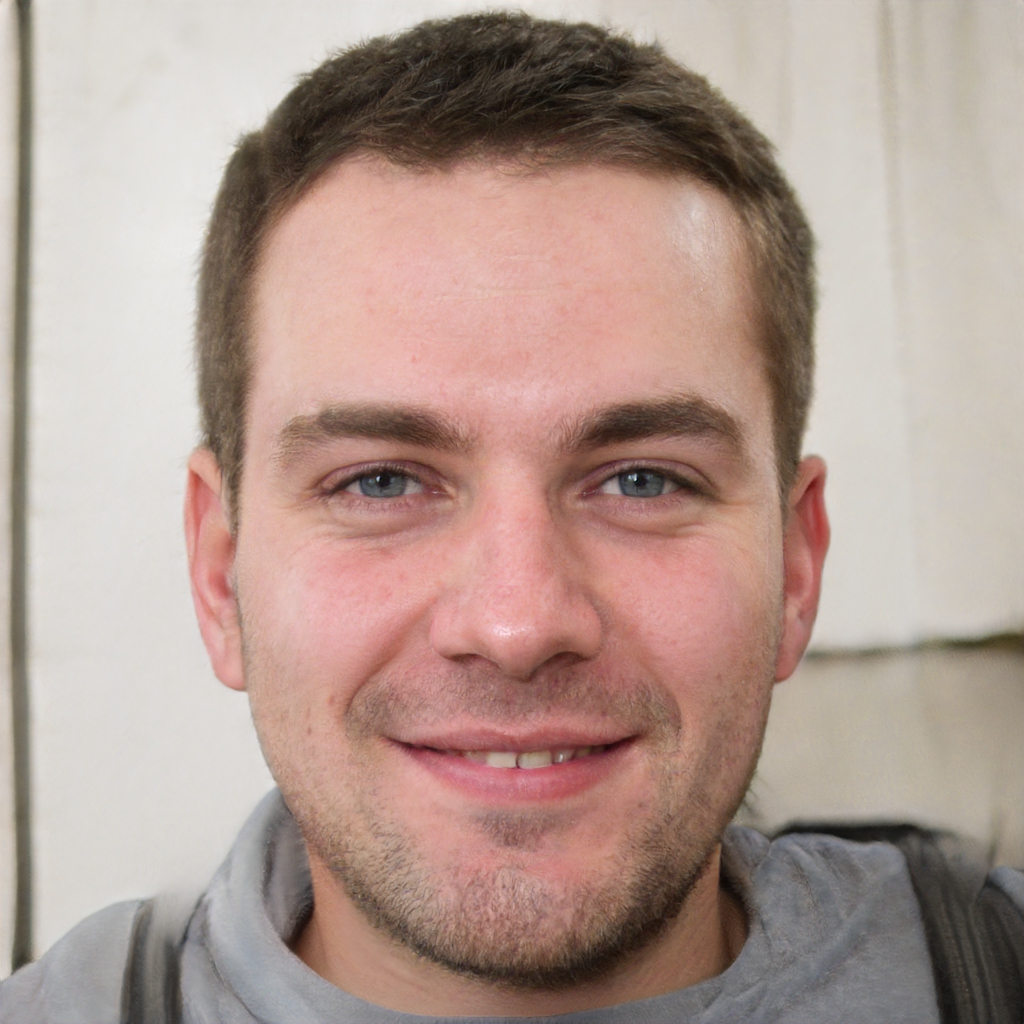
Label: Colored